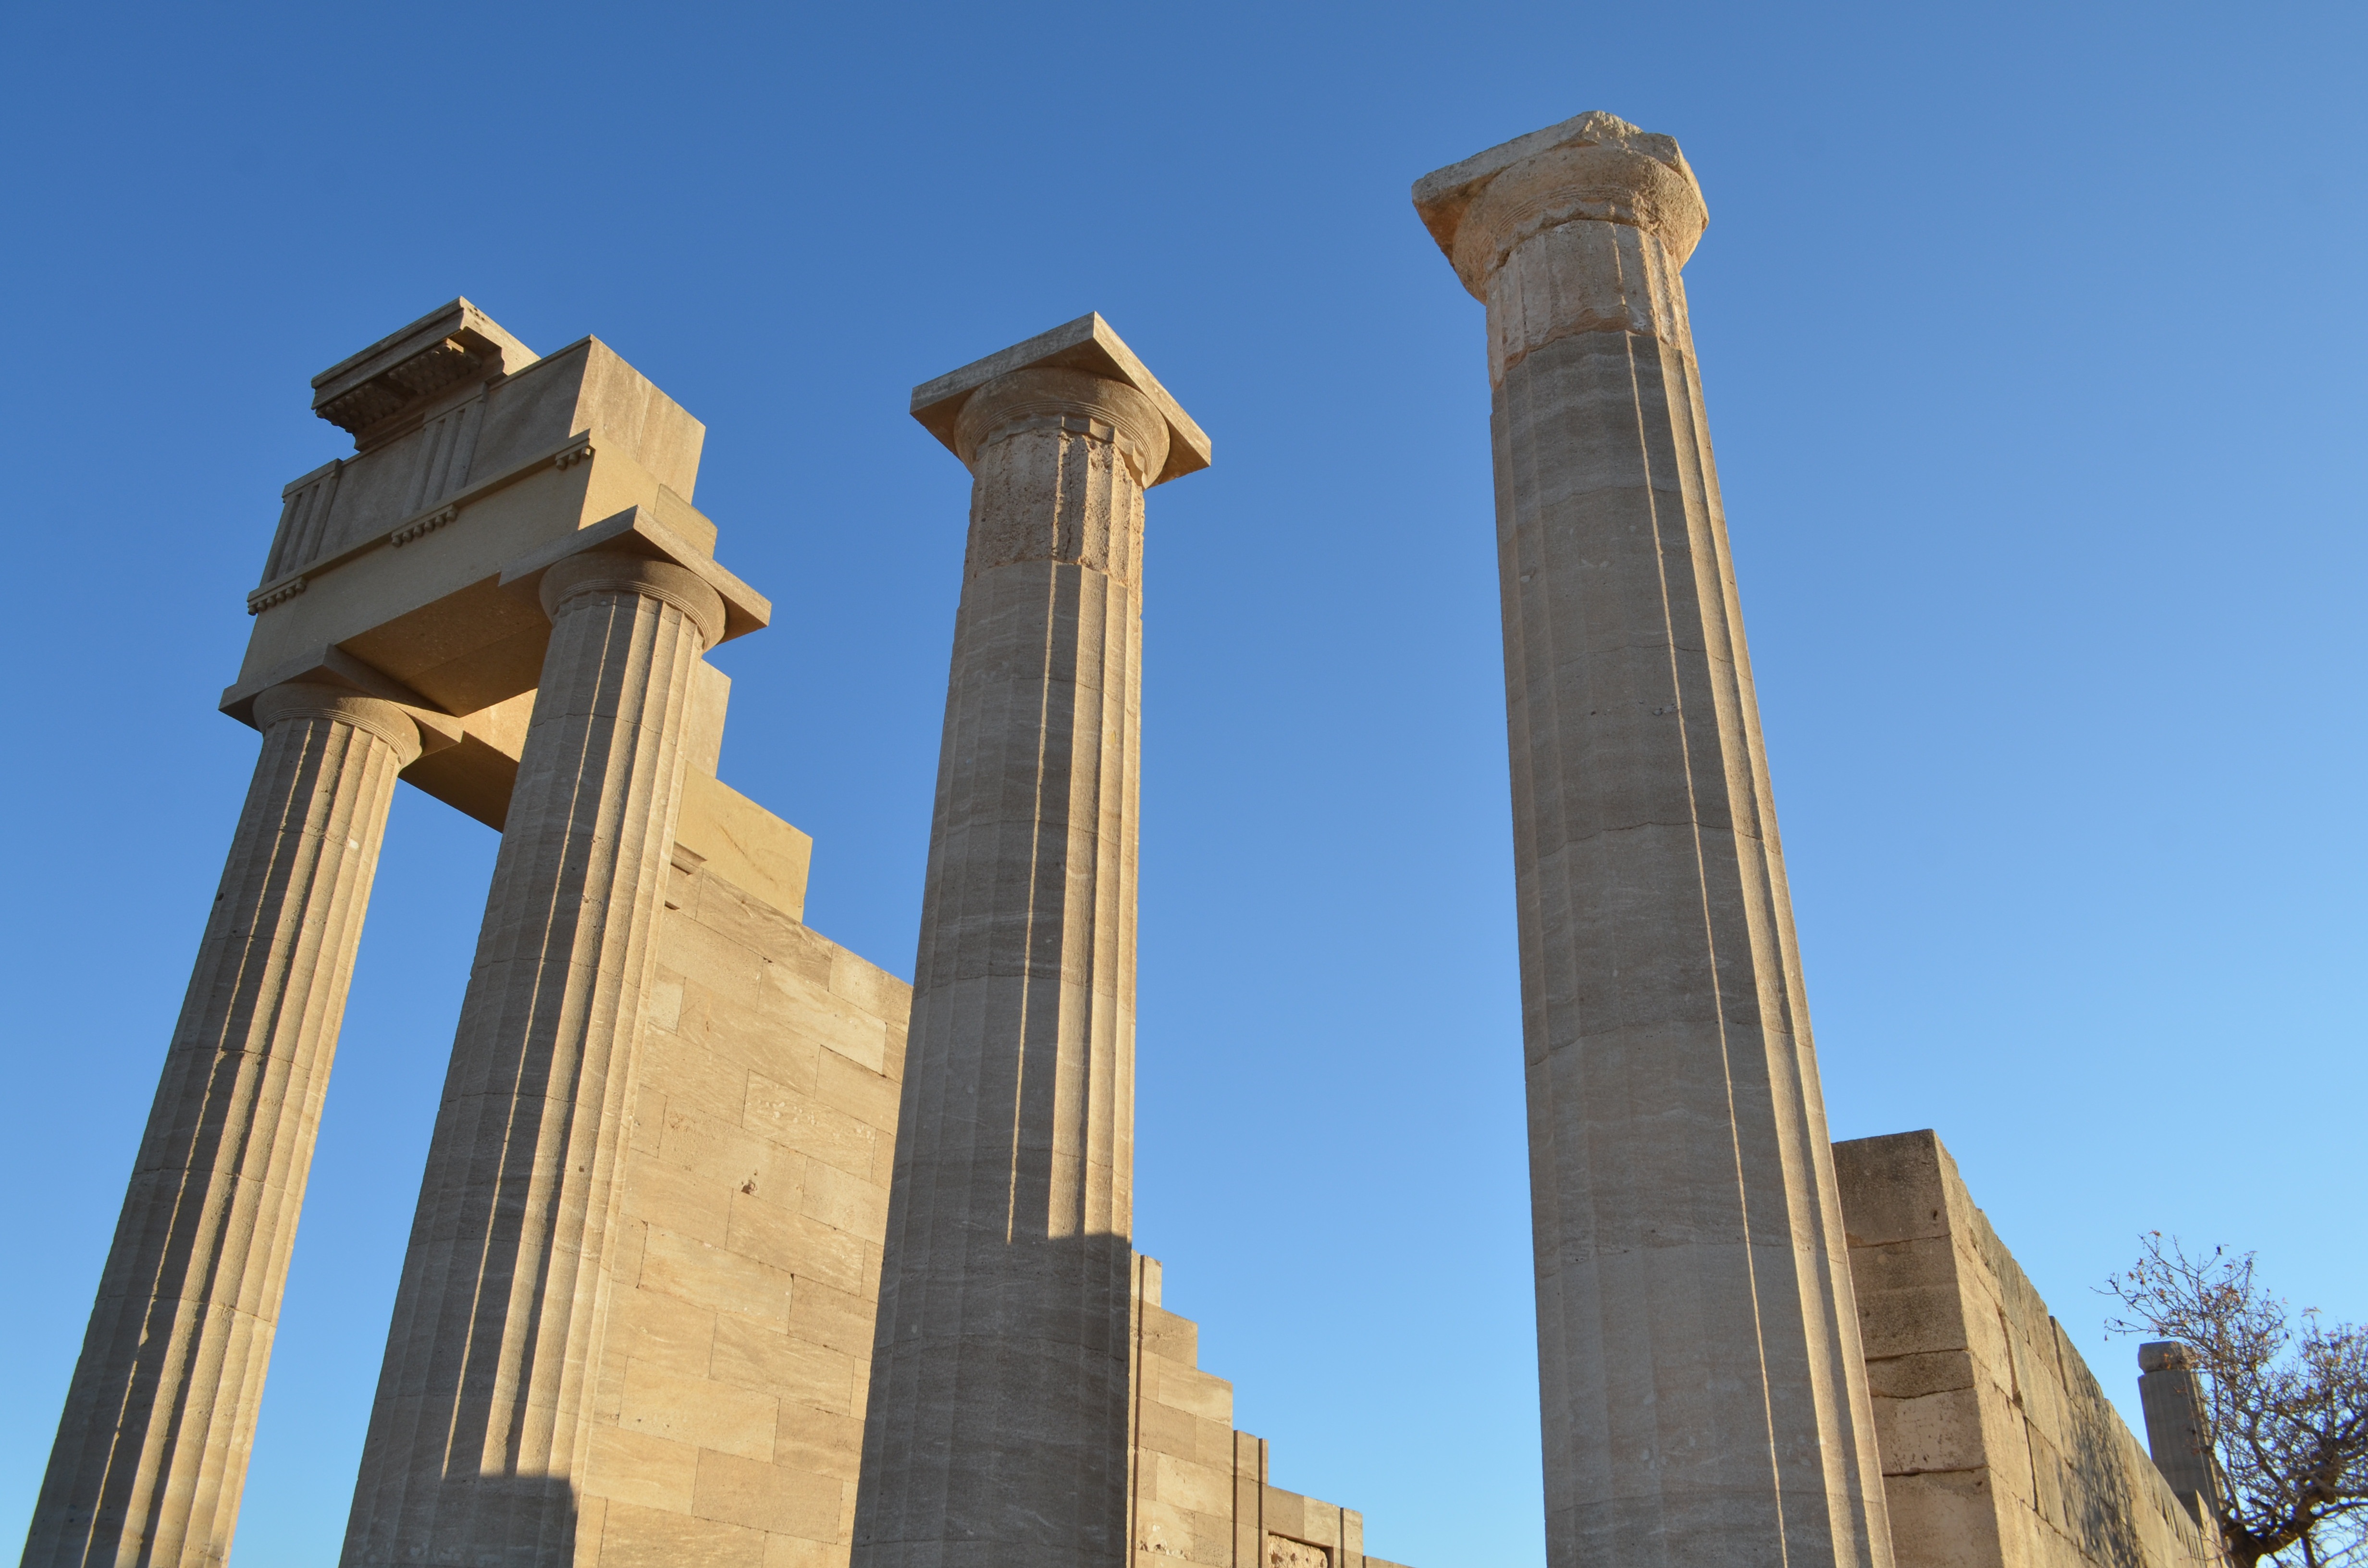
tree, architecture, structure, skyscraper, monument, arch, column, tower, landmark, tourism, blue sky, temple, holidays, ruins, columns, greece, acropolis, rhodes, finds, ancient greeks, doric, control tower, ancient history